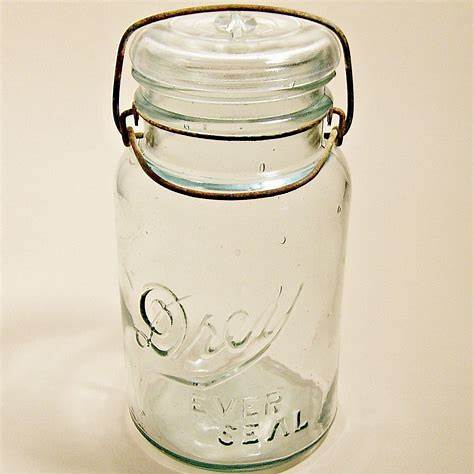
Waste category: glass